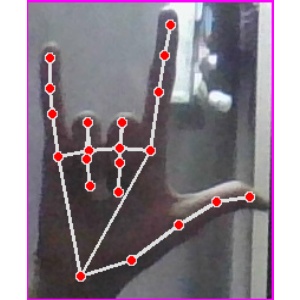
अक्षर: व